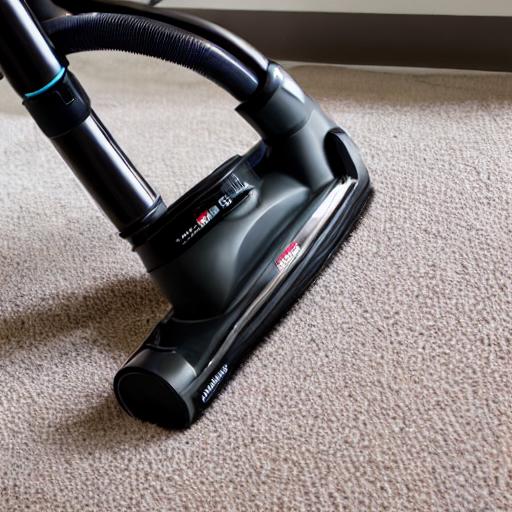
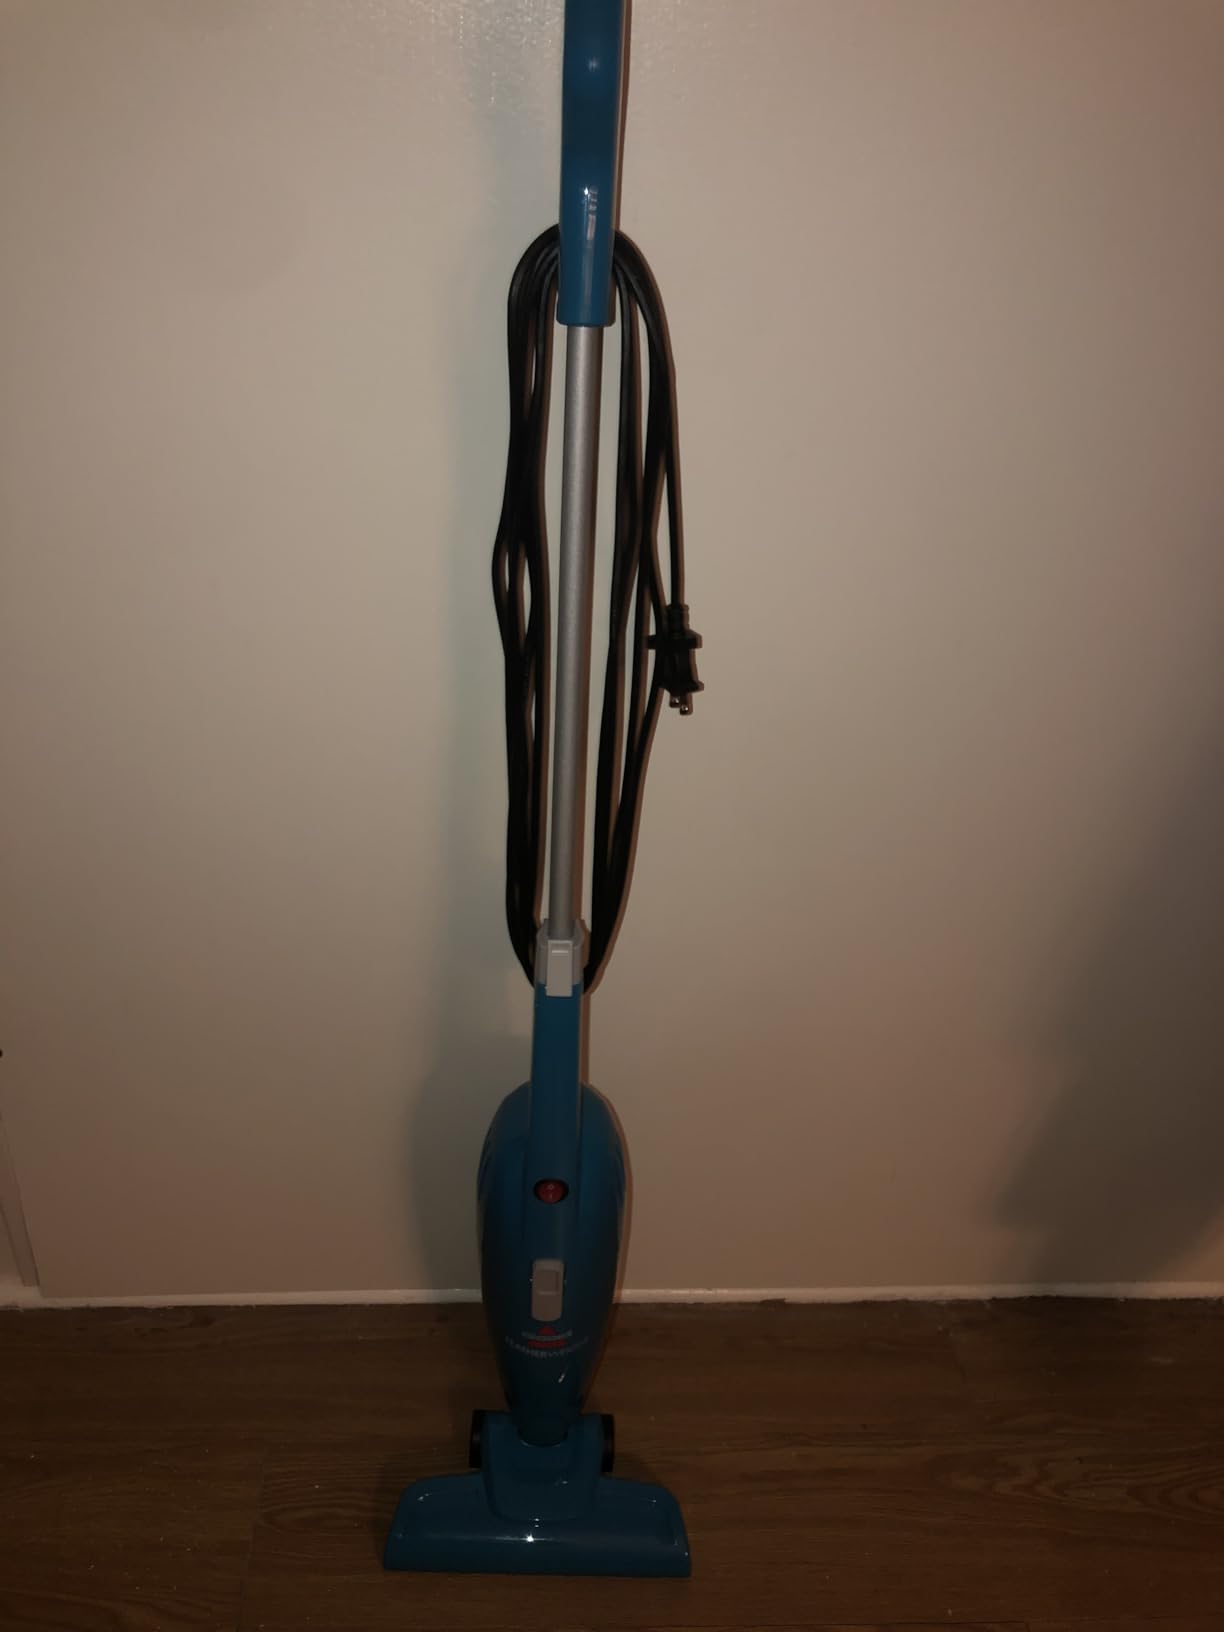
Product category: items_vacuum
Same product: no